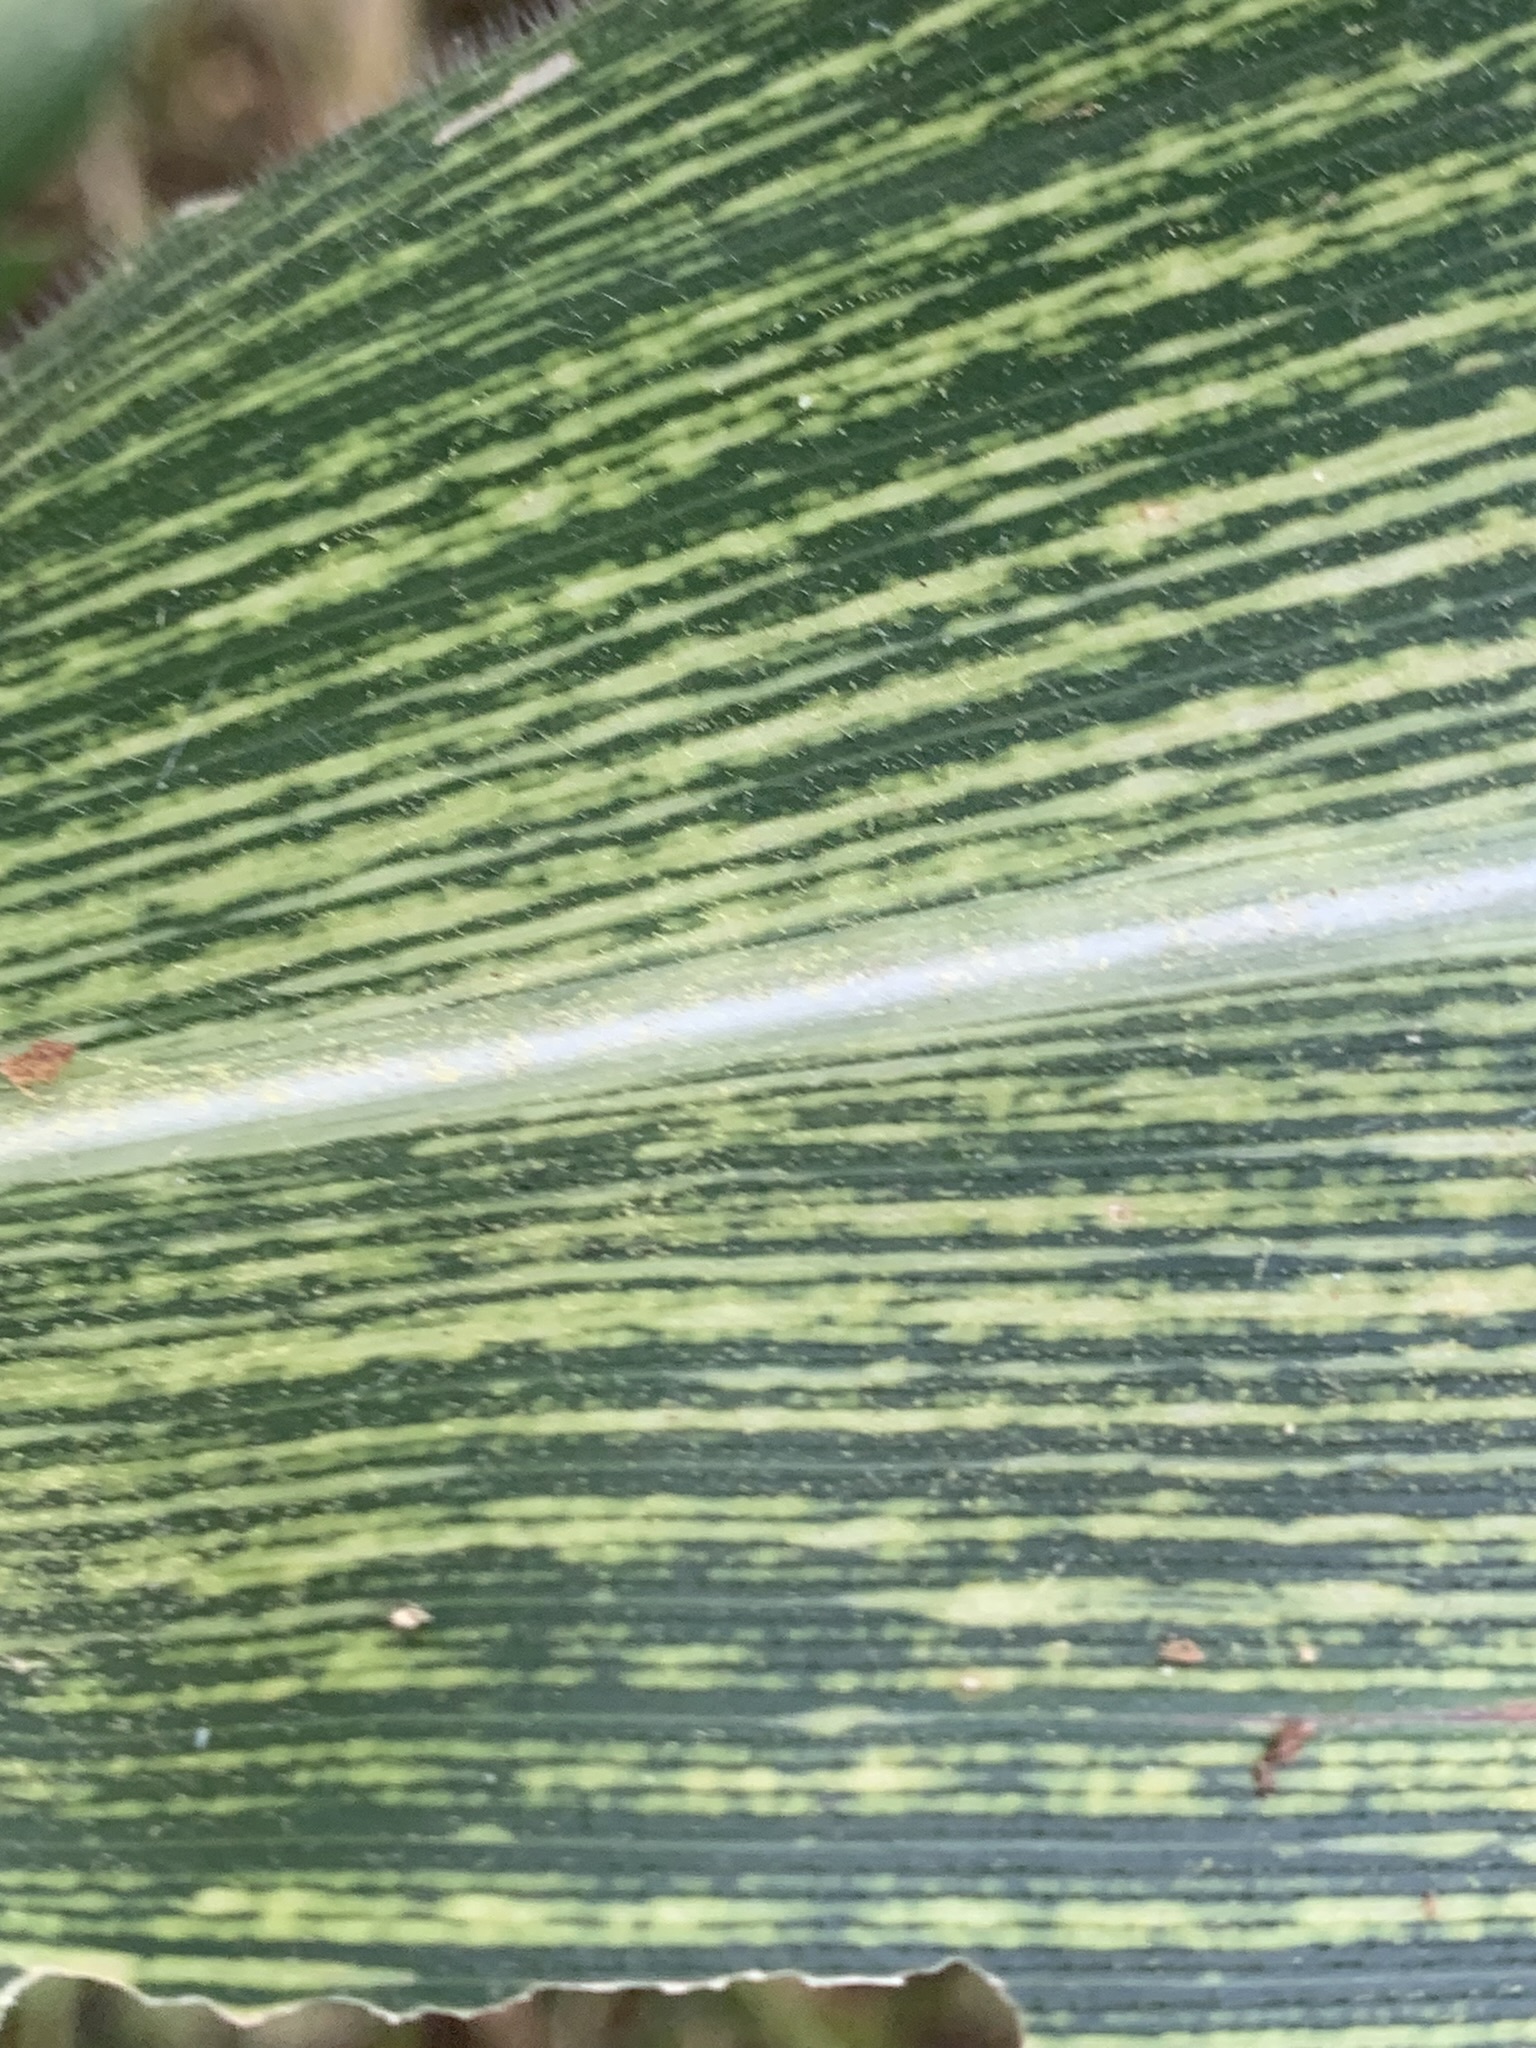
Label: MSV